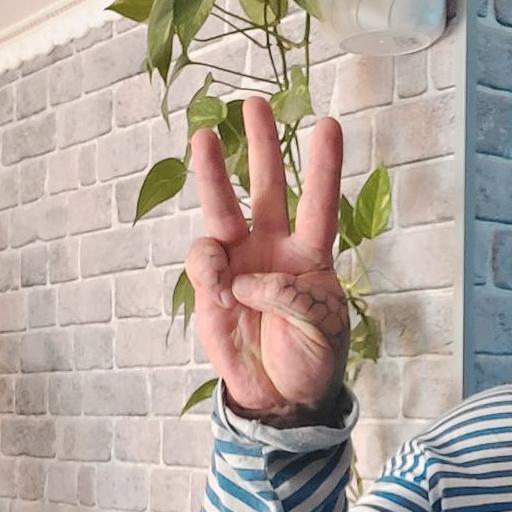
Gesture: three